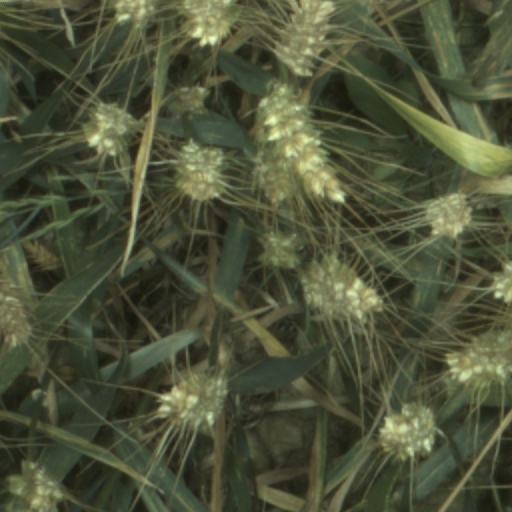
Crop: wheat